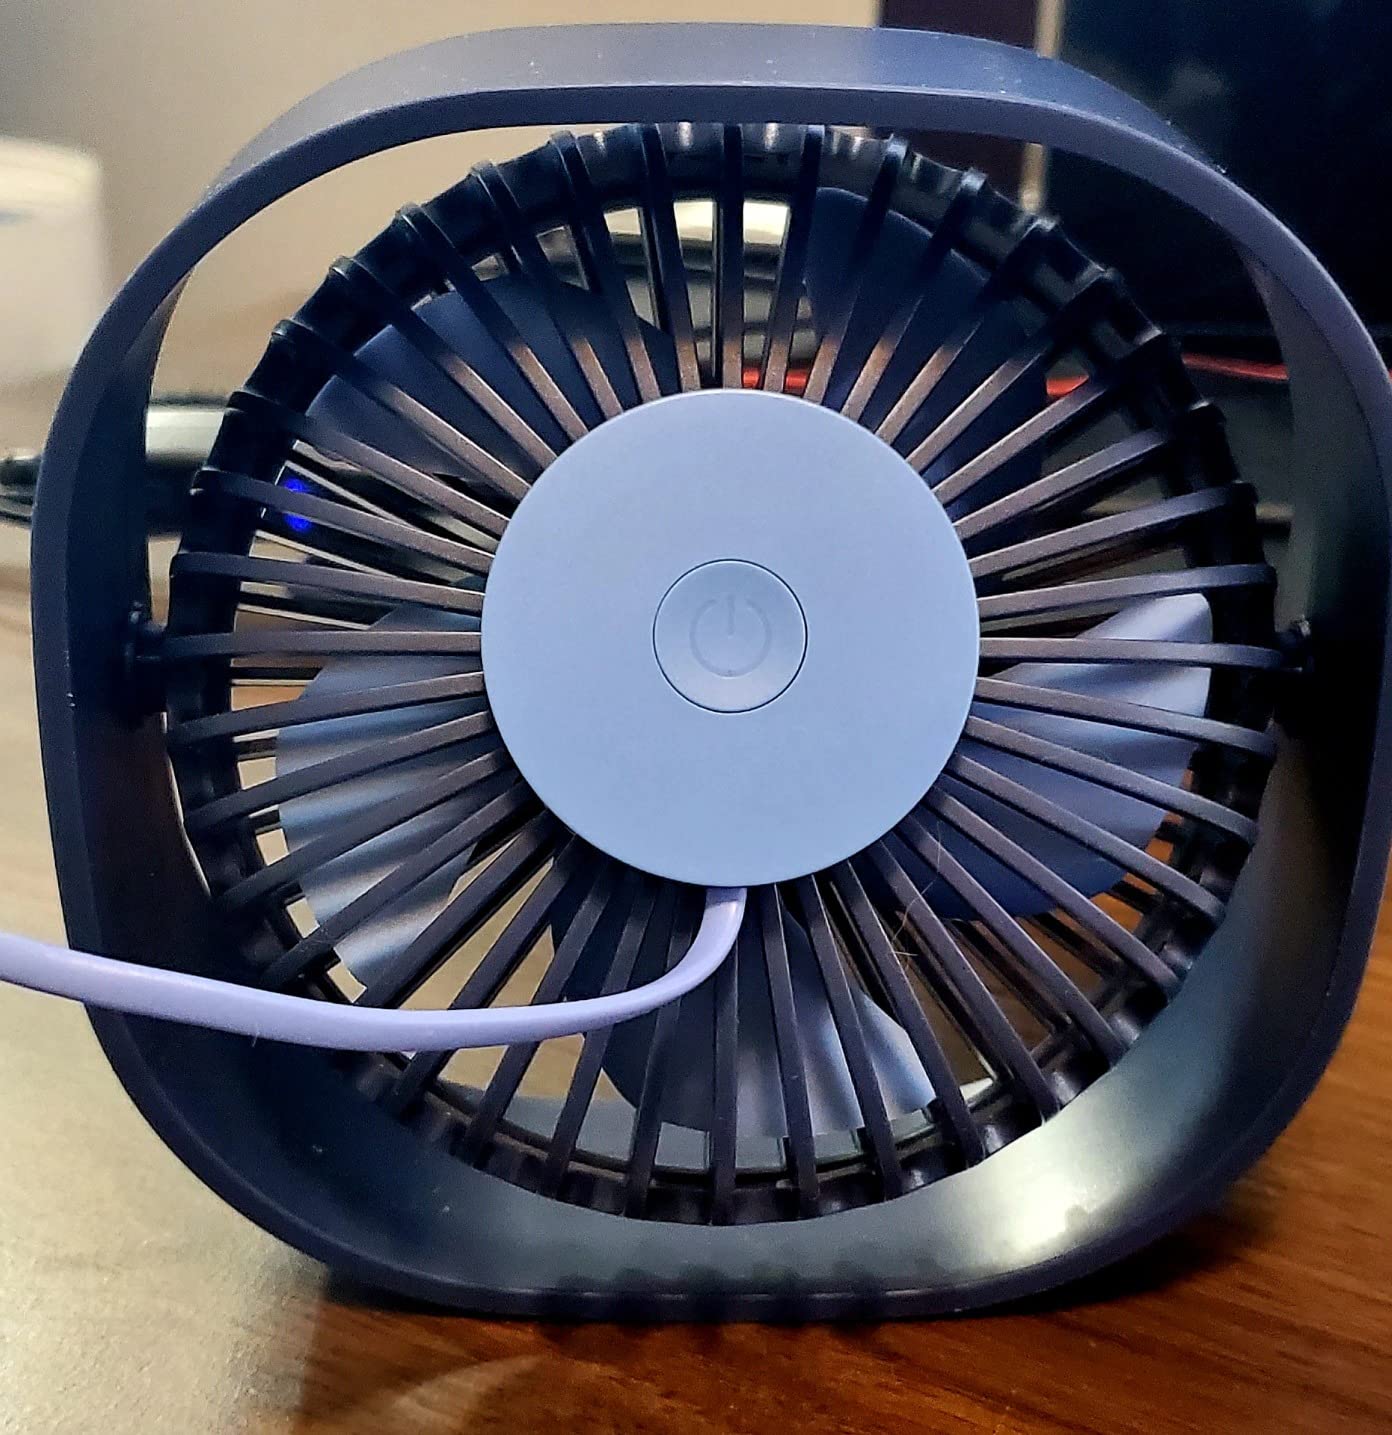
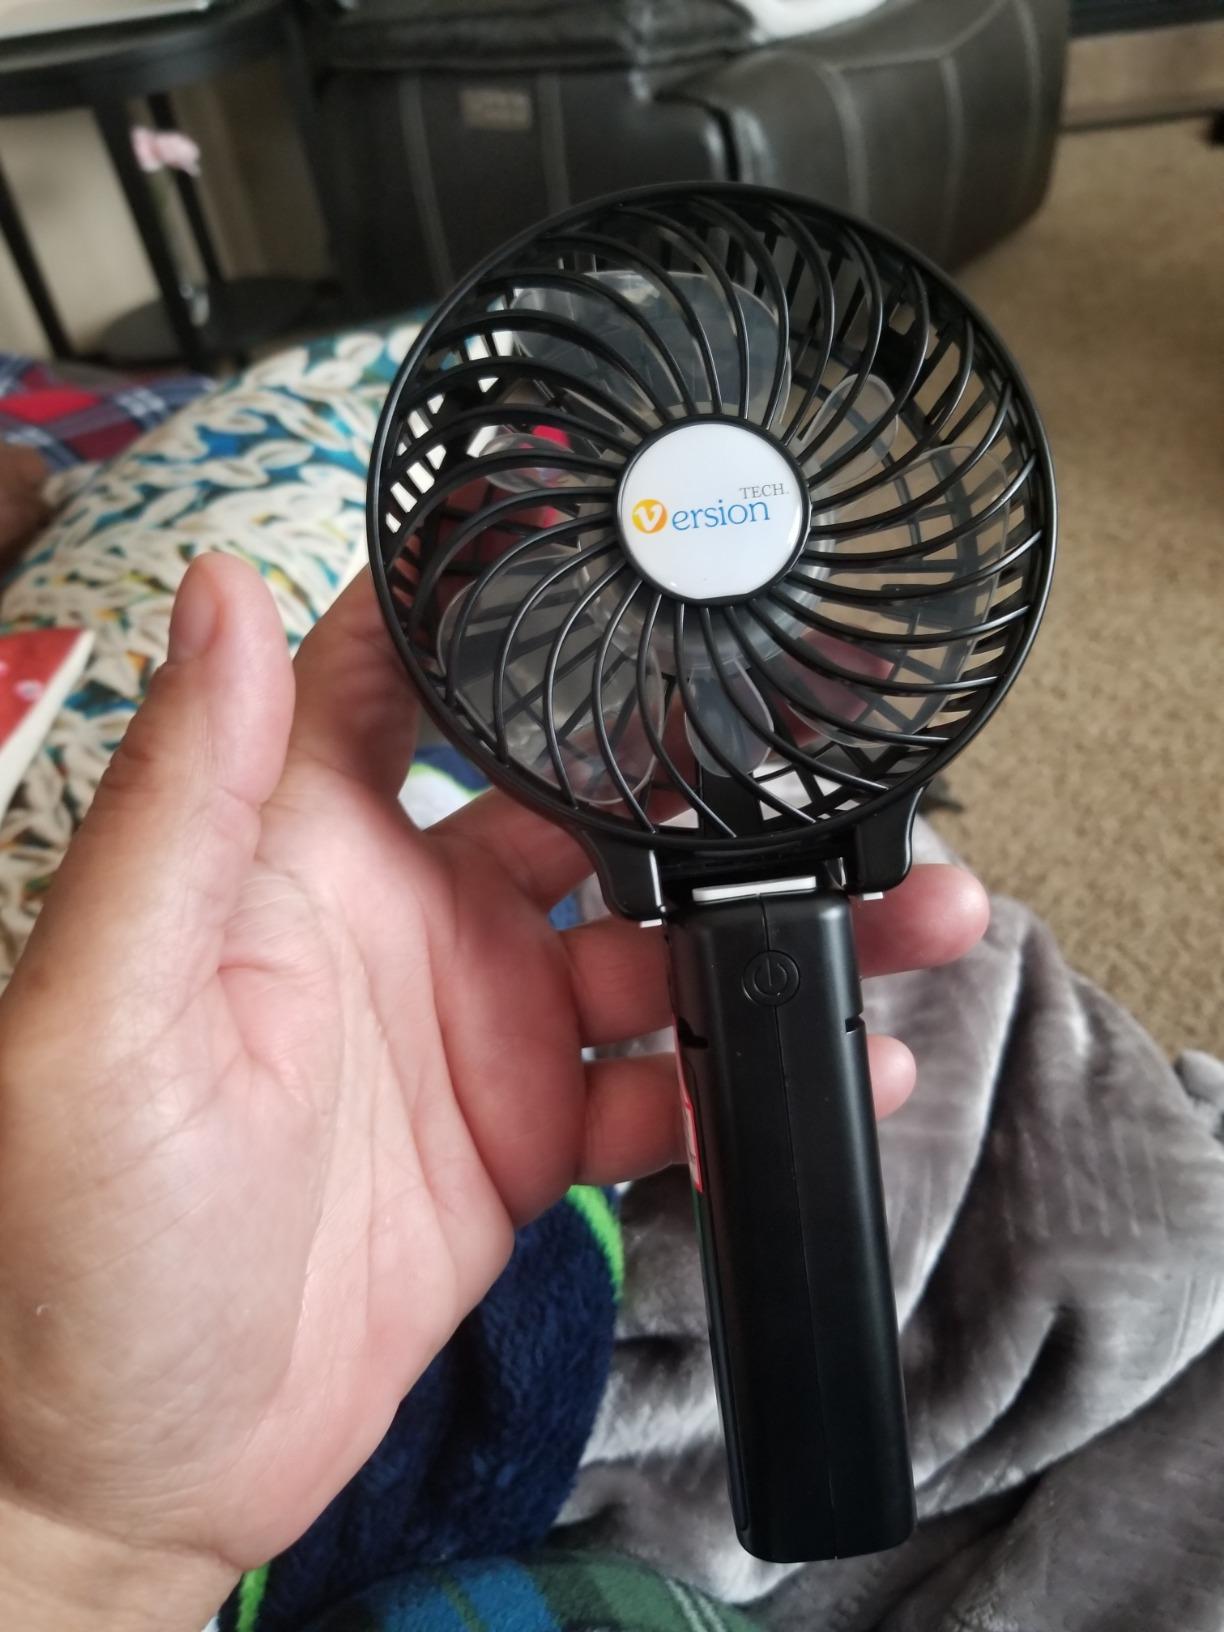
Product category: fan
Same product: no